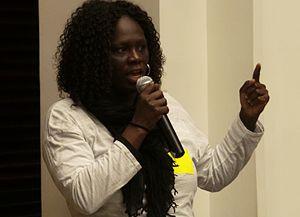
Fátima Djarra Sani, née à Bissau, en 1968 est une militante féministe de Guinée-Bissau, active notamment contre les mutilations génitales féminines.